Dading (TV series)

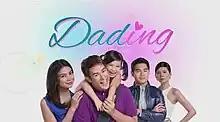
Title card

Dading is a 2014 Philippine television drama series broadcast by GMA Network. Directed by Ricky Davao, it stars Gabby Eigenmann in the title role. It premiered on June 23, 2014 on the network's Afternoon Prime line up. The series concluded on October 10, 2014 with a total of 79 episodes.